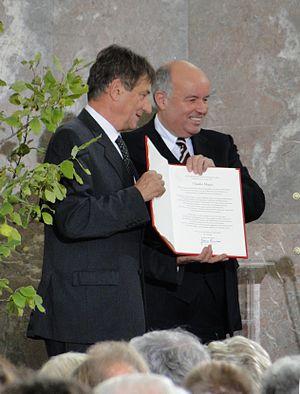
Le Prix de la paix des libraires allemands est un prix de paix international. Ce prix est décerné chaque année lors de la Foire du livre de Francfort à l'Église Saint-Paul à des personnalités qui « par leur activité littéraire, scientifique et artistique, ont servi de manière significative la progression des idées pacifistes. »